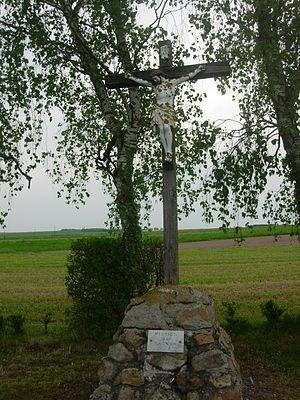
Prunay-Belleville (Aube)
Prunay-Belleville est une commune française, située dans le département de l'Aube en région Grand Est.
Les croix de chemins sont des croix monumentales qui se sont développées depuis le Moyen Âge et sont destinées à christianiser un lieu. De formes, de tailles et de matières variées, elles agrémentent aussi bien les bourgs et les hameaux que les routes de campagne et symbolisent l’acte de foi de la communauté. Elles se multiplient à partir de 1095, date à laquelle le droit d’asile est étendu aux croix de chemins qui ont alors un double rôle de guide et de protection.